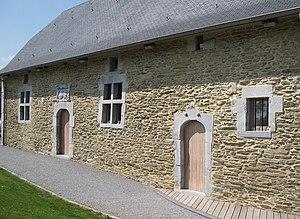
Ancienne Cour de Justice de Hosdent 17e siècle rénovée en 2007
Hosdent est un hameau belge du village de Latinne en province de Liège dans l'entité de Braives, entre Hannut, Waremme et Huy.